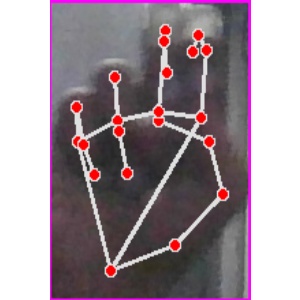
अक्षर: ह